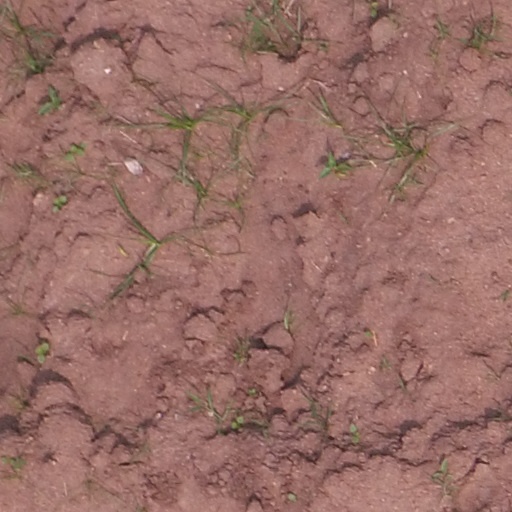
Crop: maize; corn